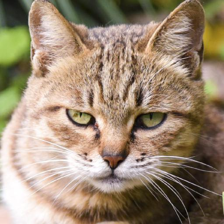
Label: animals